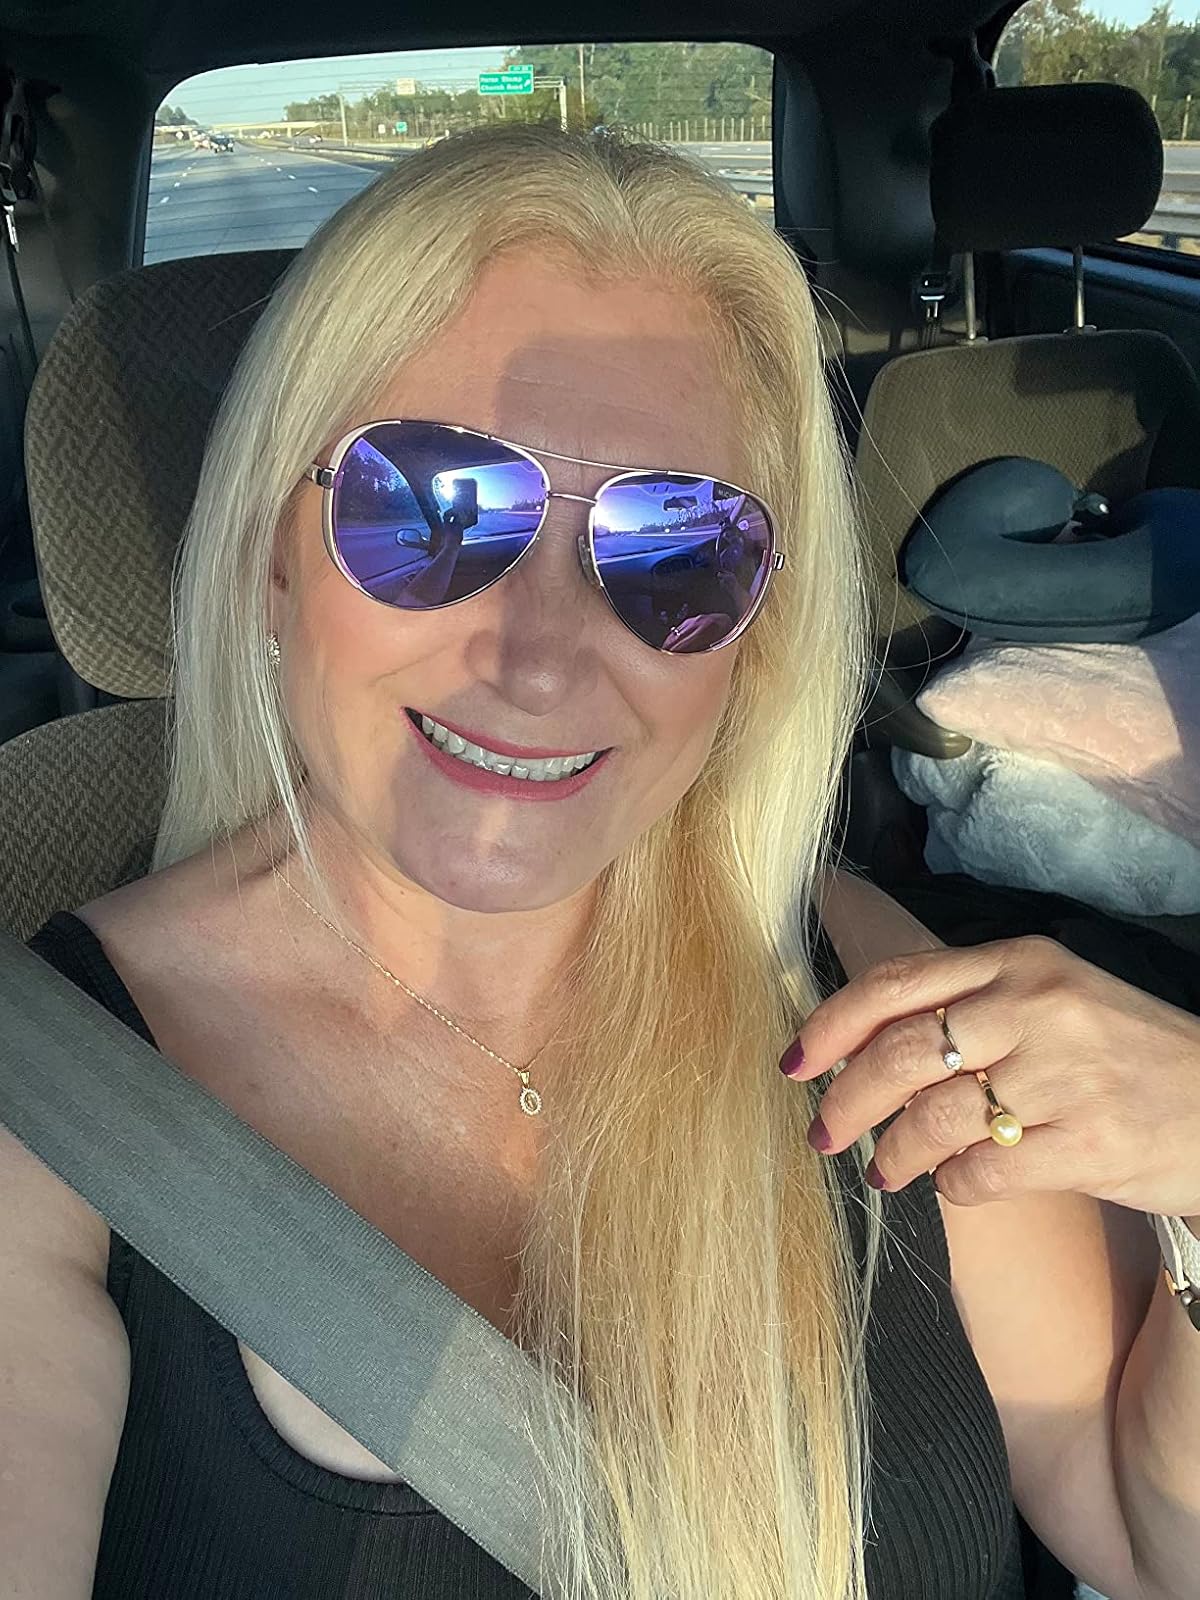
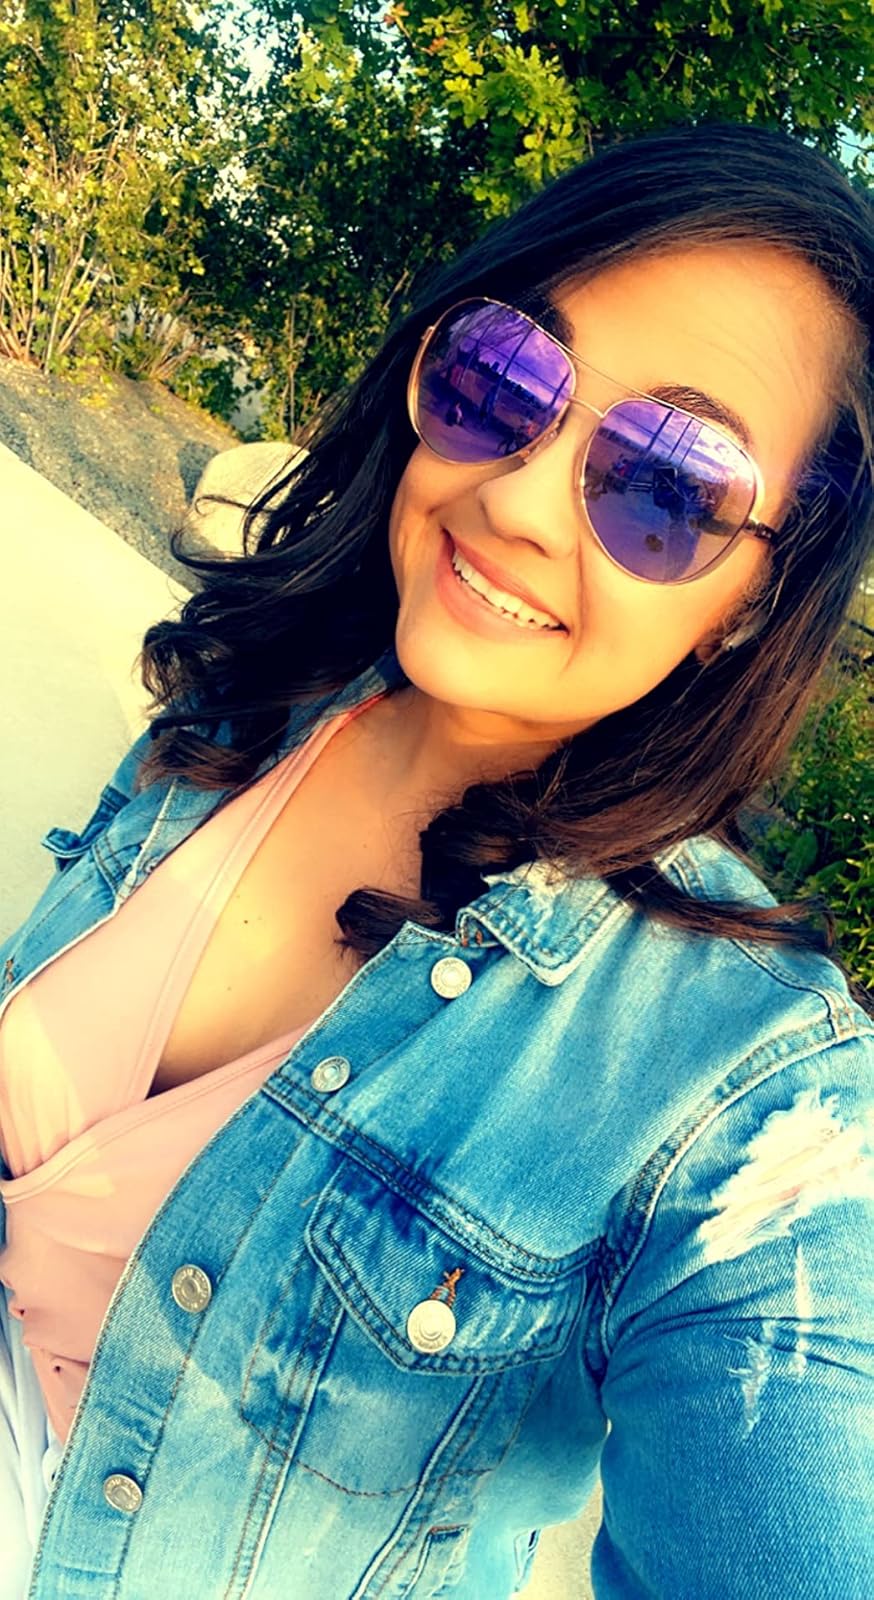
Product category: accessories_sunglasses
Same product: yes